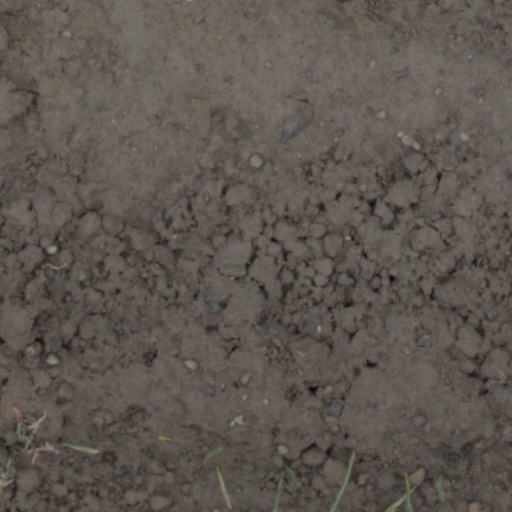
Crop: wheat